William Joseph Chaminade

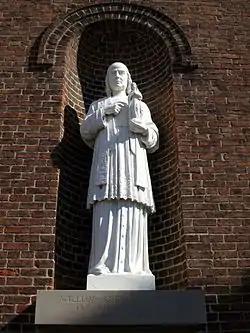
A statue of Chaminade adorns the Chapel of the Immaculate Conception at the University of Dayton.

Rachel Baumgartner, then a high school student in St. Louis, Missouri, in the United States, was diagnosed in December 1998 with Askin's tumor, a kind of sarcoma. She underwent emergency surgery to have the tumor removed, followed by chemotherapy and radiation. She was a member of the Parish of Our Lady of the Pillar, founded and staffed by the Marianists, and was chosen to attend the ceremony for Chaminade's beatification in Rome in 2000. Early the next year the tumor was found to have re-appeared in her bone marrow, for which she underwent a stem cell transplant, which had a severe negative impact on her health. The tumor was found to have re-developed between her heart, lung and spine in November 2002.